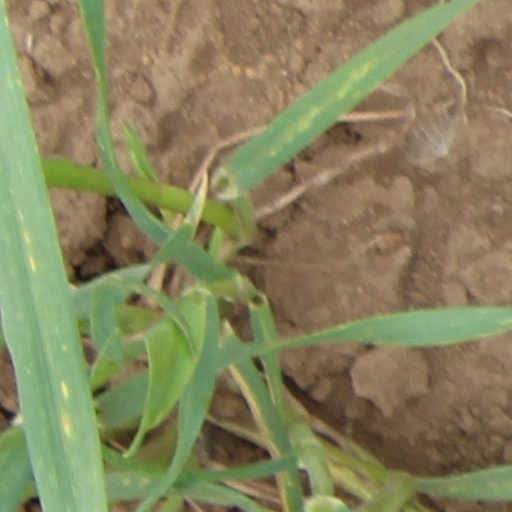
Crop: wheat